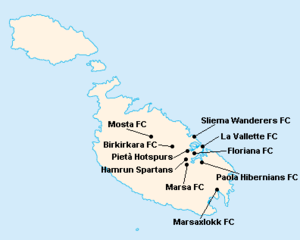
Répartition des clubs de Premier League Maltaise 2002-2003.
La saison 2002-2003 de Premier League Maltaise était la quatre-vingt-huitième édition de la première division maltaise.